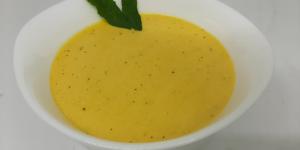
aji de polleria